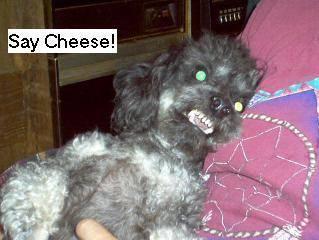
dog